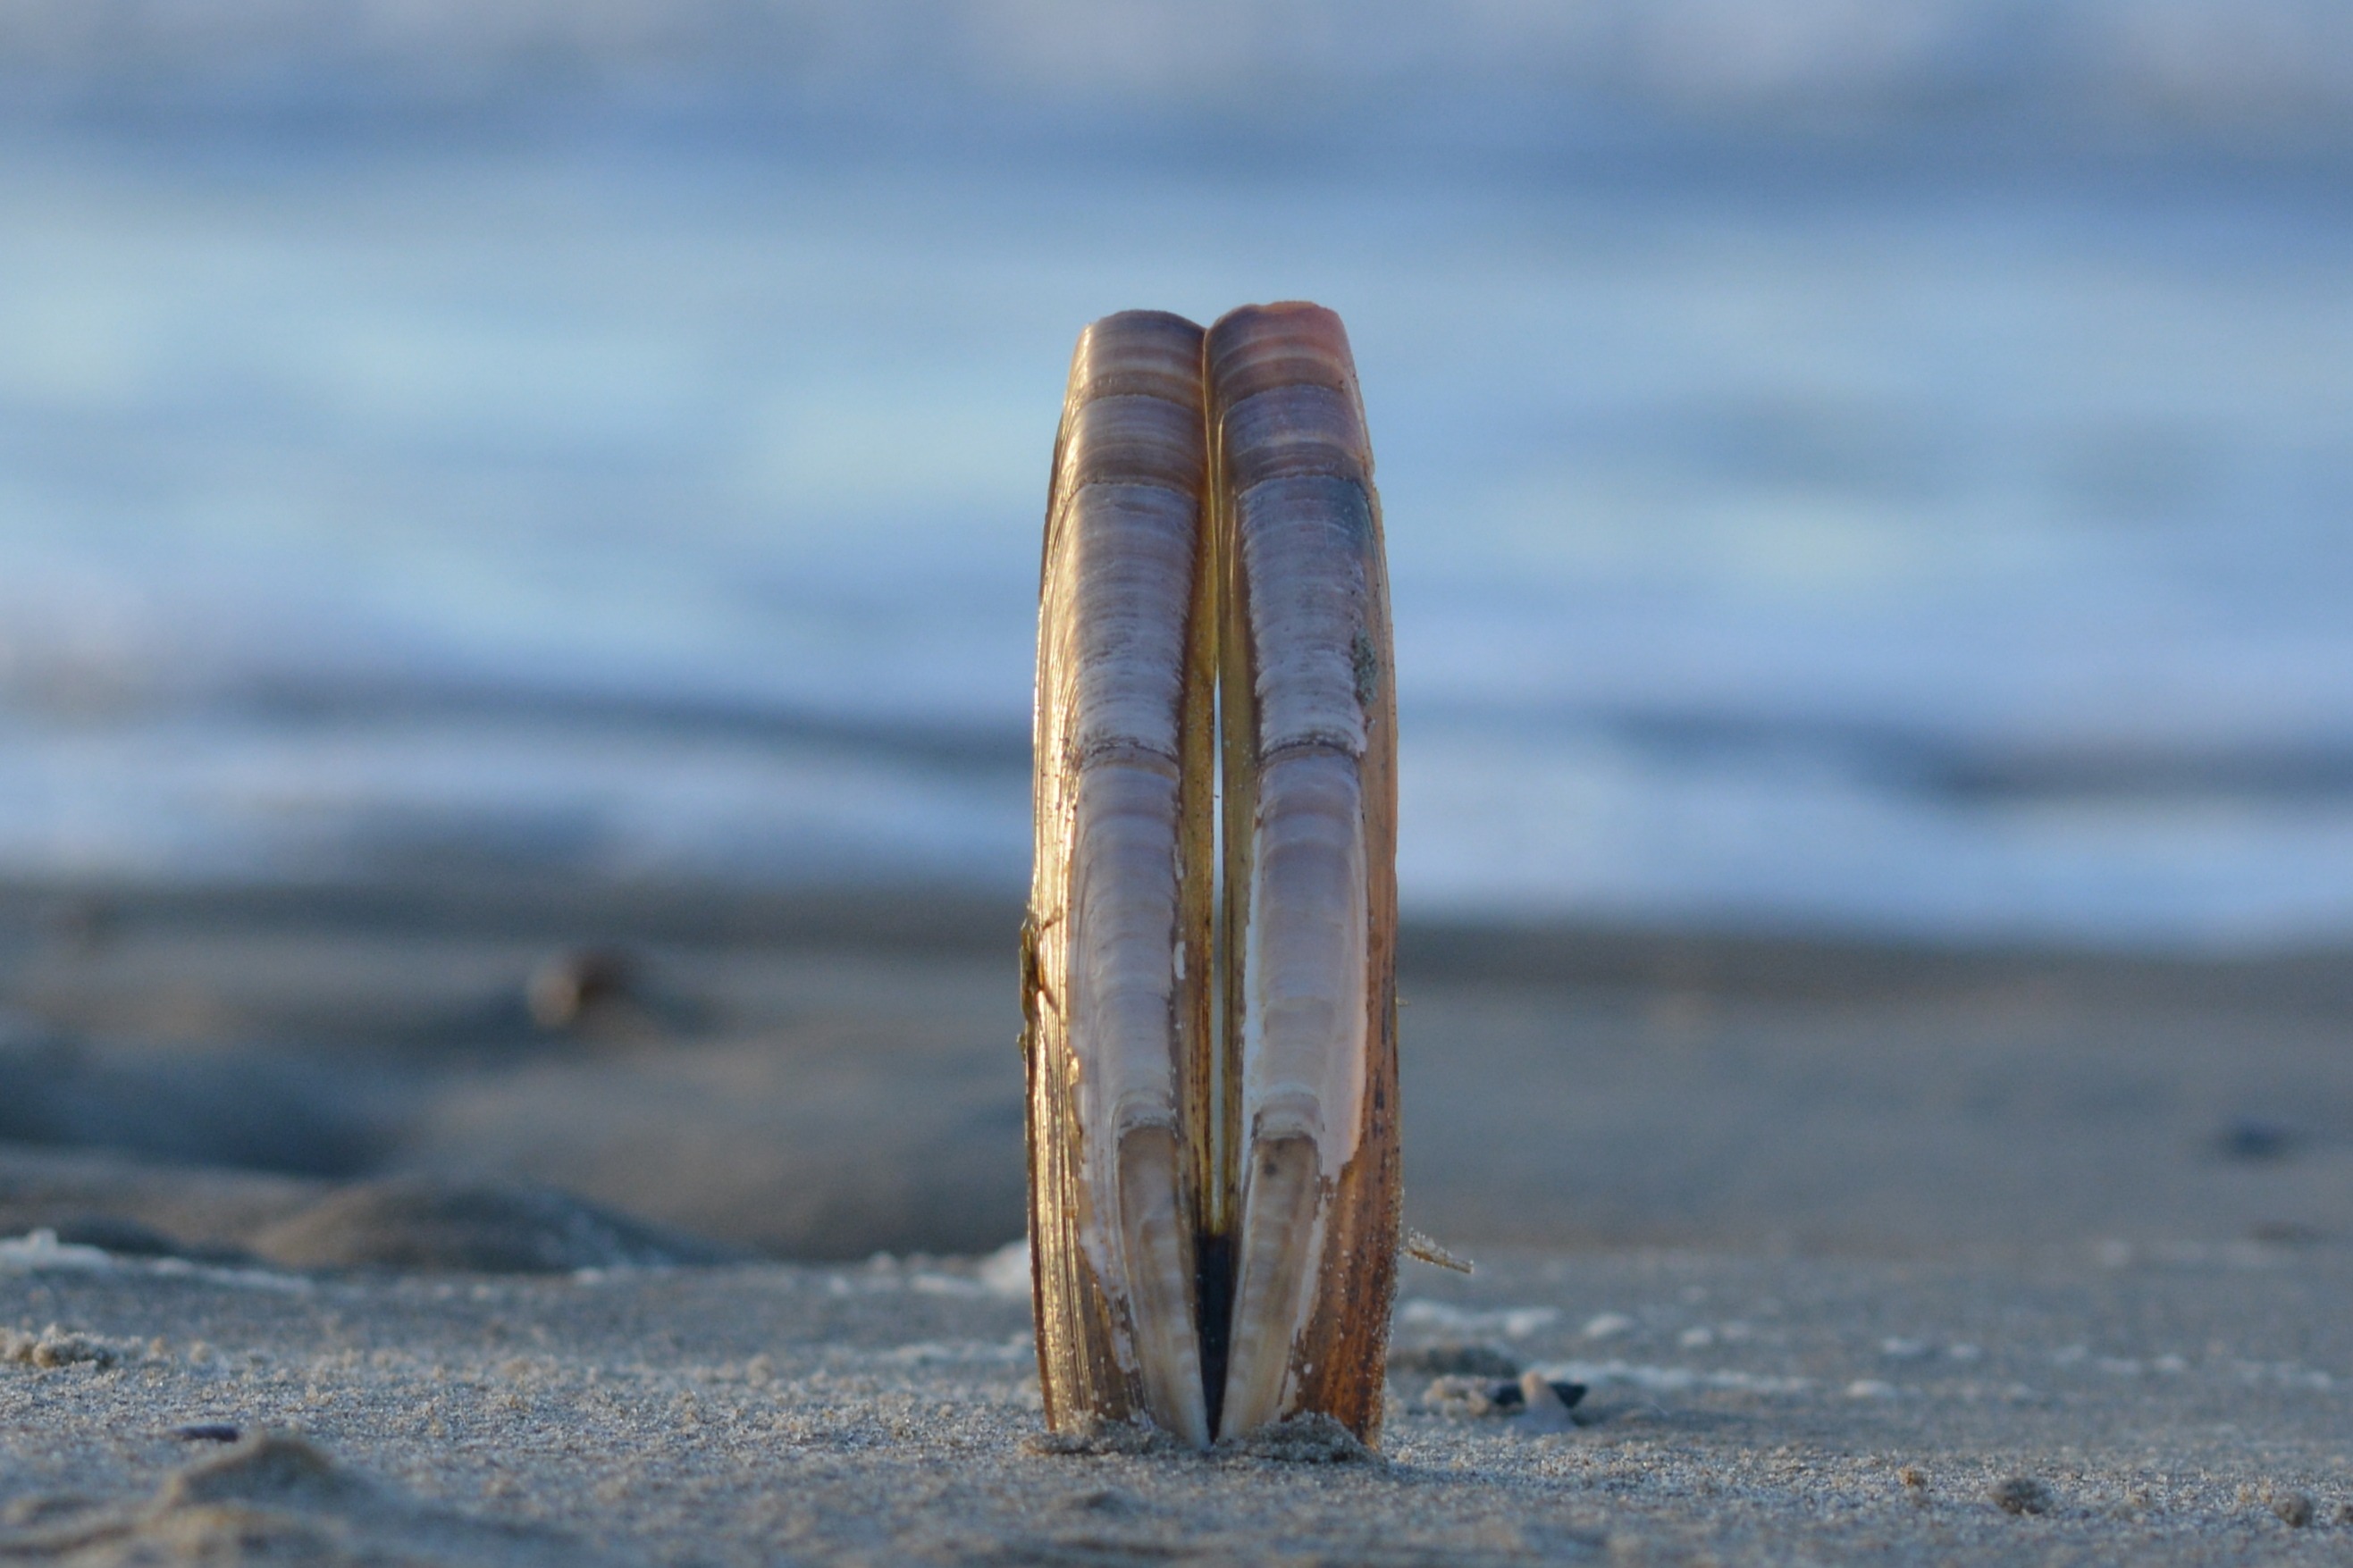
beach, sea, coast, water, sand, rock, wood, photography, shore, wave, reflection, material, close up, shells, macro photography, surfing equipment and supplies